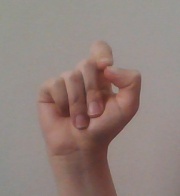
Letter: fa